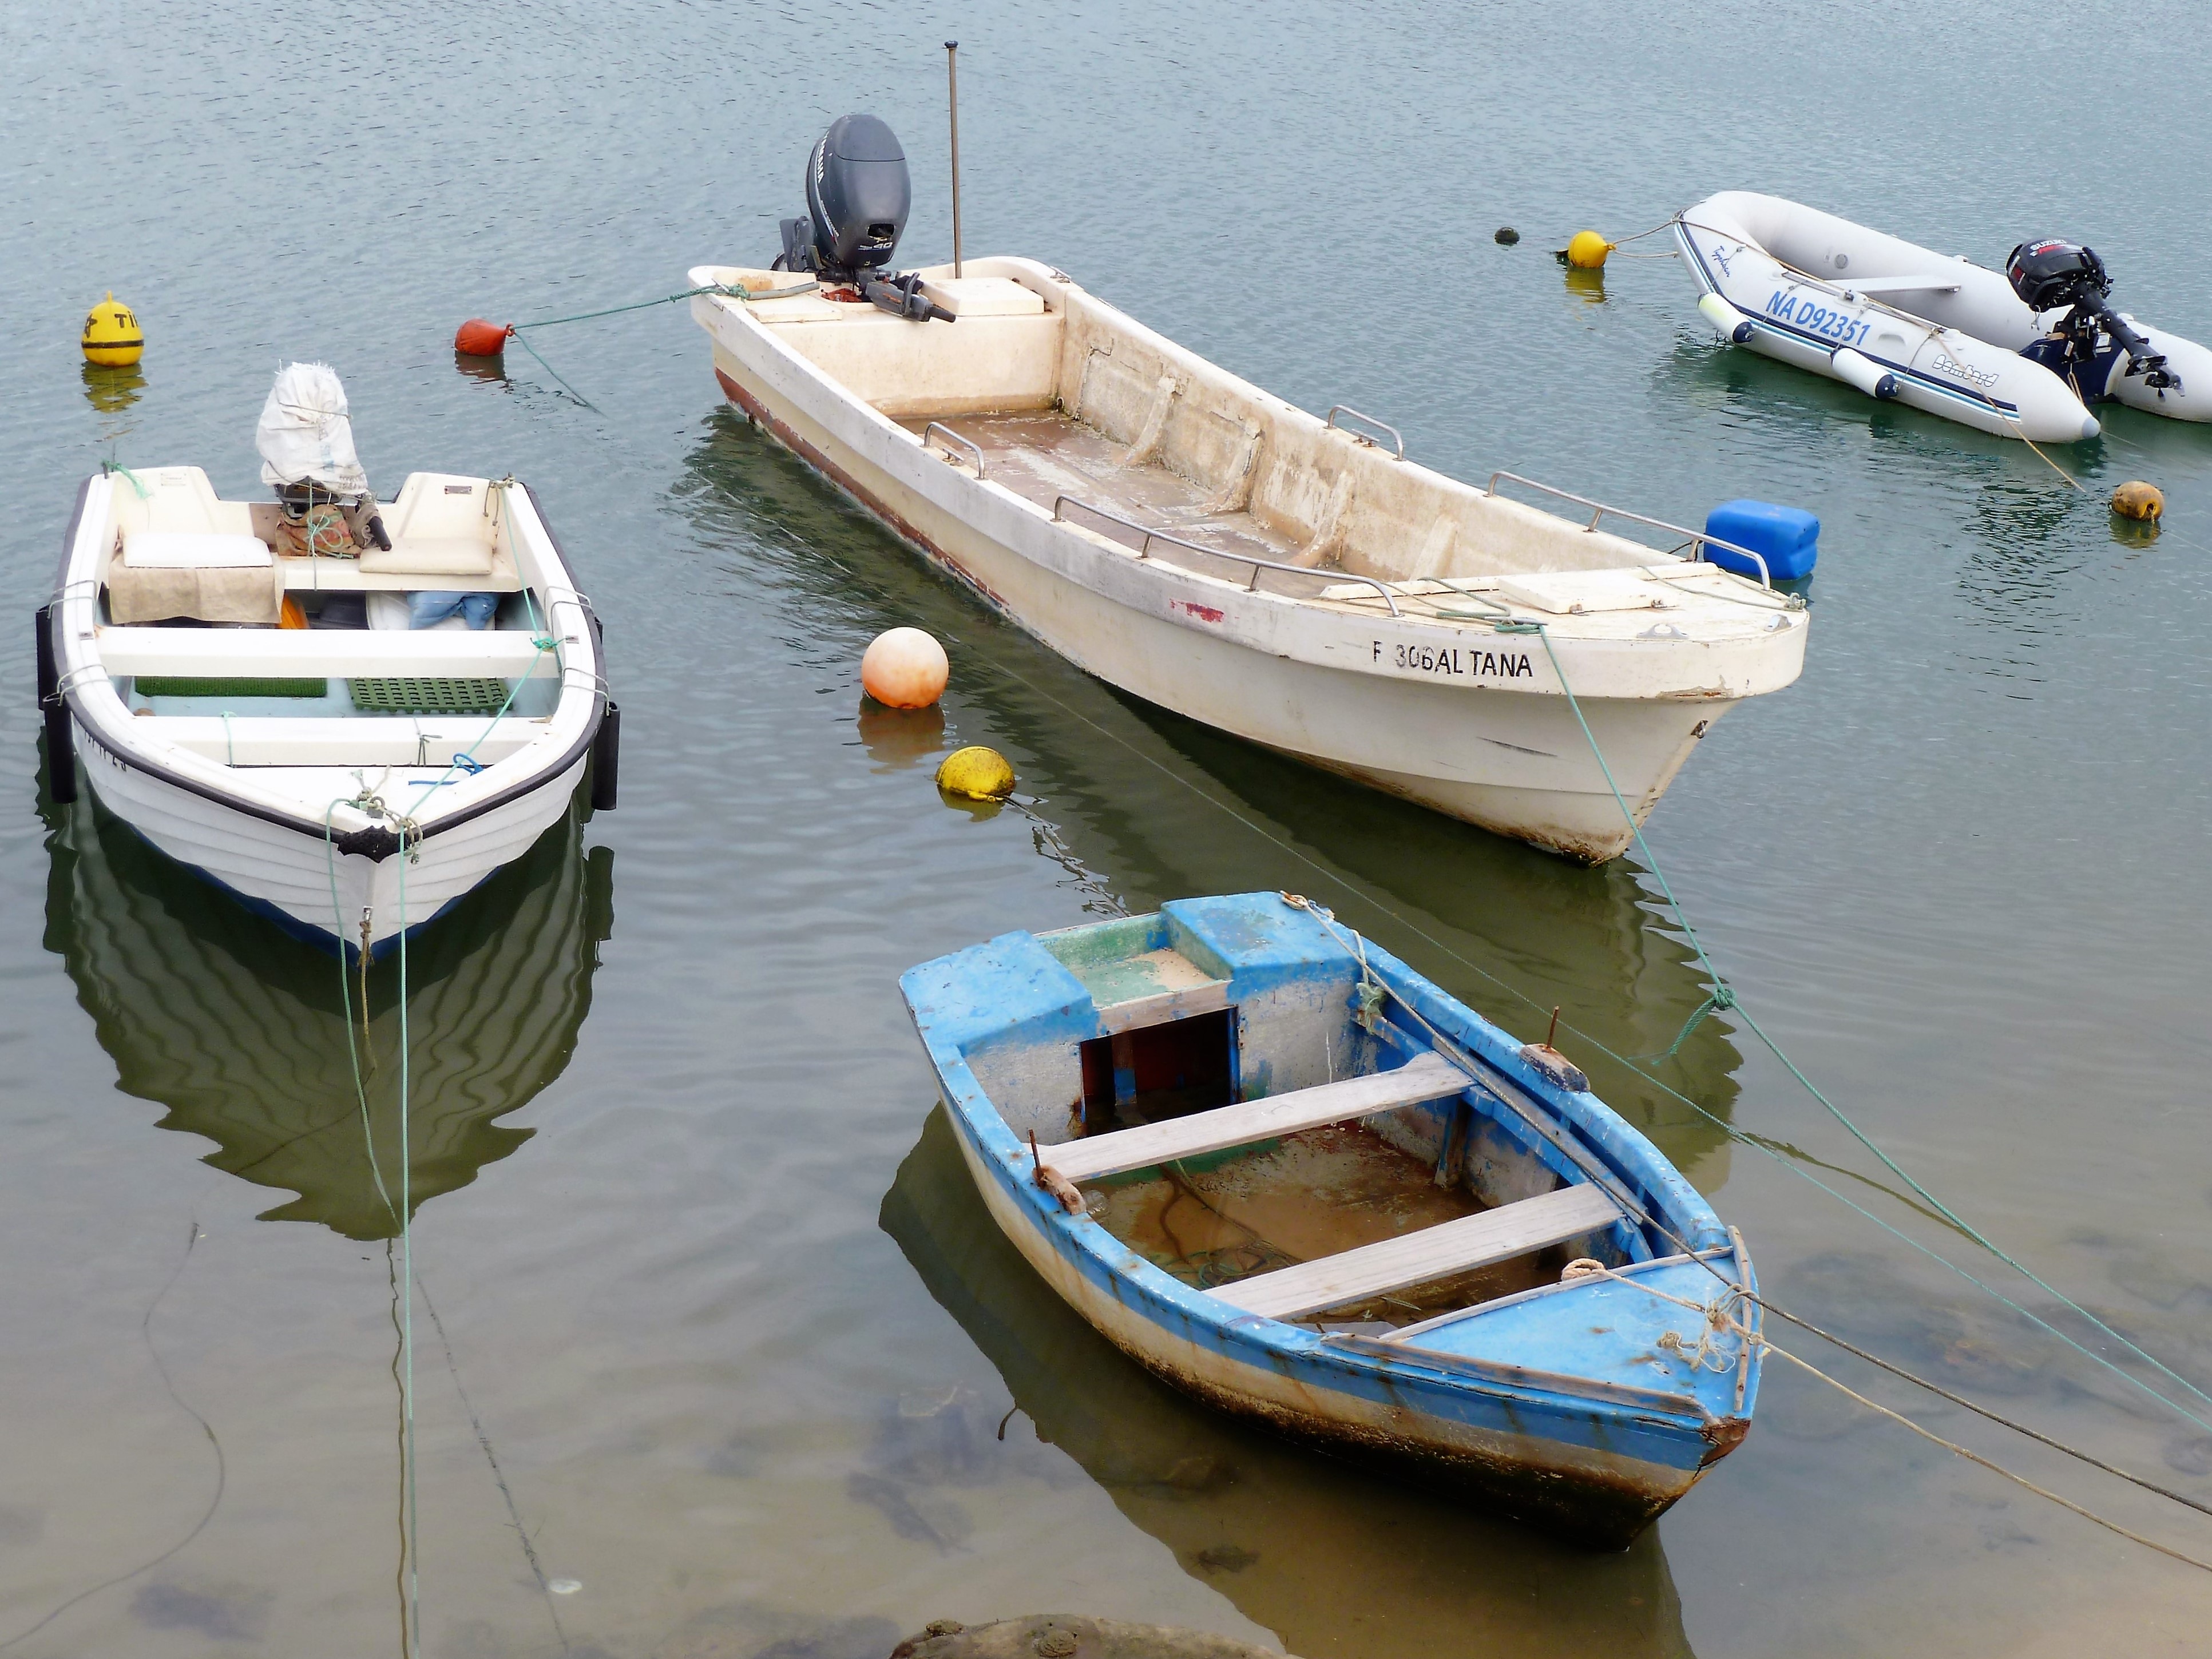
sea, boat, old, vehicle, motorboat, boating, boats, portugal, watercraft, fishing vessel, gammel, dinghy, skiff, watercraft rowing